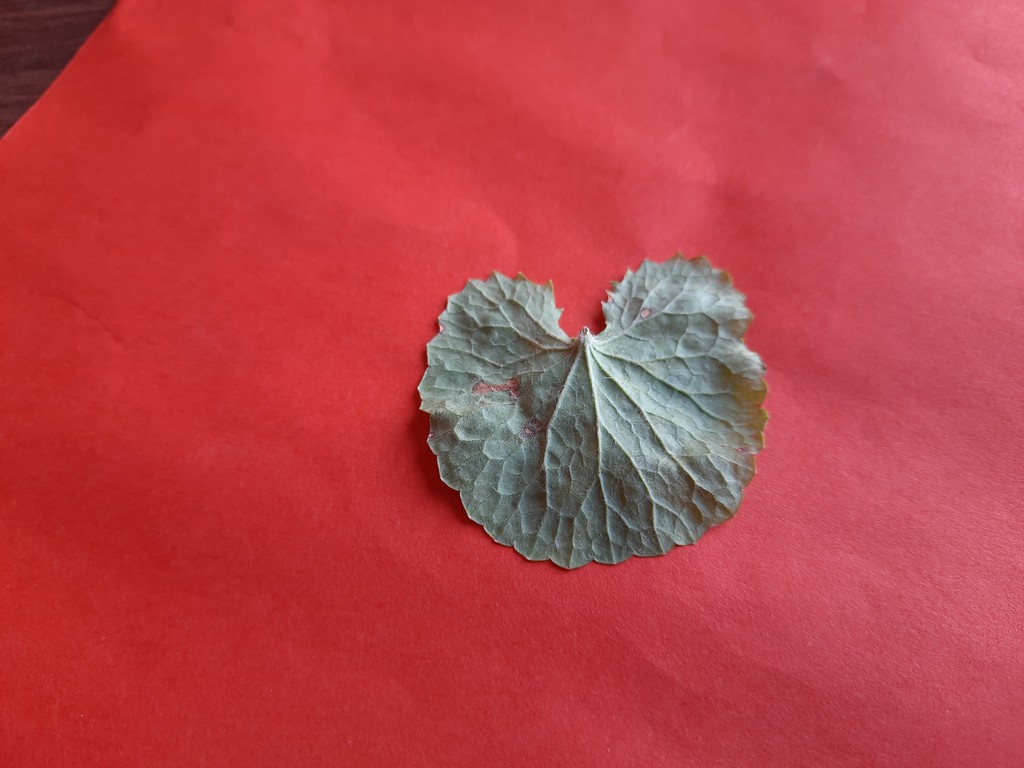
Label: Dried